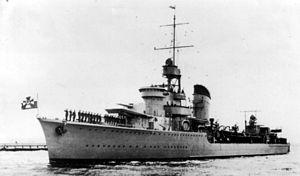
Le théâtre européen de la Seconde Guerre mondiale s'ouvrit avec l'invasion de la Pologne par l’Allemagne le vendredi 1ᵉʳ septembre 1939 et l'invasion soviétique de la Pologne le 17 septembre 1939. L'armée polonaise fut vaincue après plus d'un mois de féroces combats. Après que la Pologne eut été vaincue, un gouvernement en exil, des forces armées et un service de renseignement furent établis en dehors des frontières de la Pologne. Ces organisations contribuèrent à l'effort allié tout au long de la guerre. L'armée polonaise fut recréée à l’Ouest, ainsi qu'à l'Est.